Boys Don't Cry (1999 film)

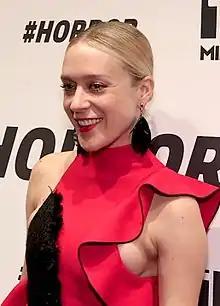
Chloë Sevigny had initially sought the role of Brandon Teena. Kimberly Peirce, however, believed the actress would be better cast as Lana Tisdel.

For the role of Brandon's girlfriend, Lana Tisdel, Peirce had envisioned a teenage Jodie Foster. The role was also offered to Reese Witherspoon and Sarah Polley. Peirce ultimately decided to cast Chloë Sevigny based on her performance in "The Last Days of Disco" (1998). Sevigny had auditioned for the role of Brandon, but Peirce decided Sevigny would be more suited to playing Lana because she could not picture Sevigny as a man.